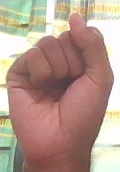
ASL sign: S